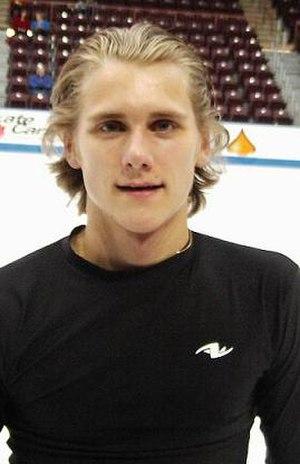
Andrei Vladimirovitch Griazev, né le 26 juillet 1985 à Perm, est un patineur russe. Champion de Russie 2007, il s'est retiré en 2009.